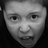
Emotion: sad